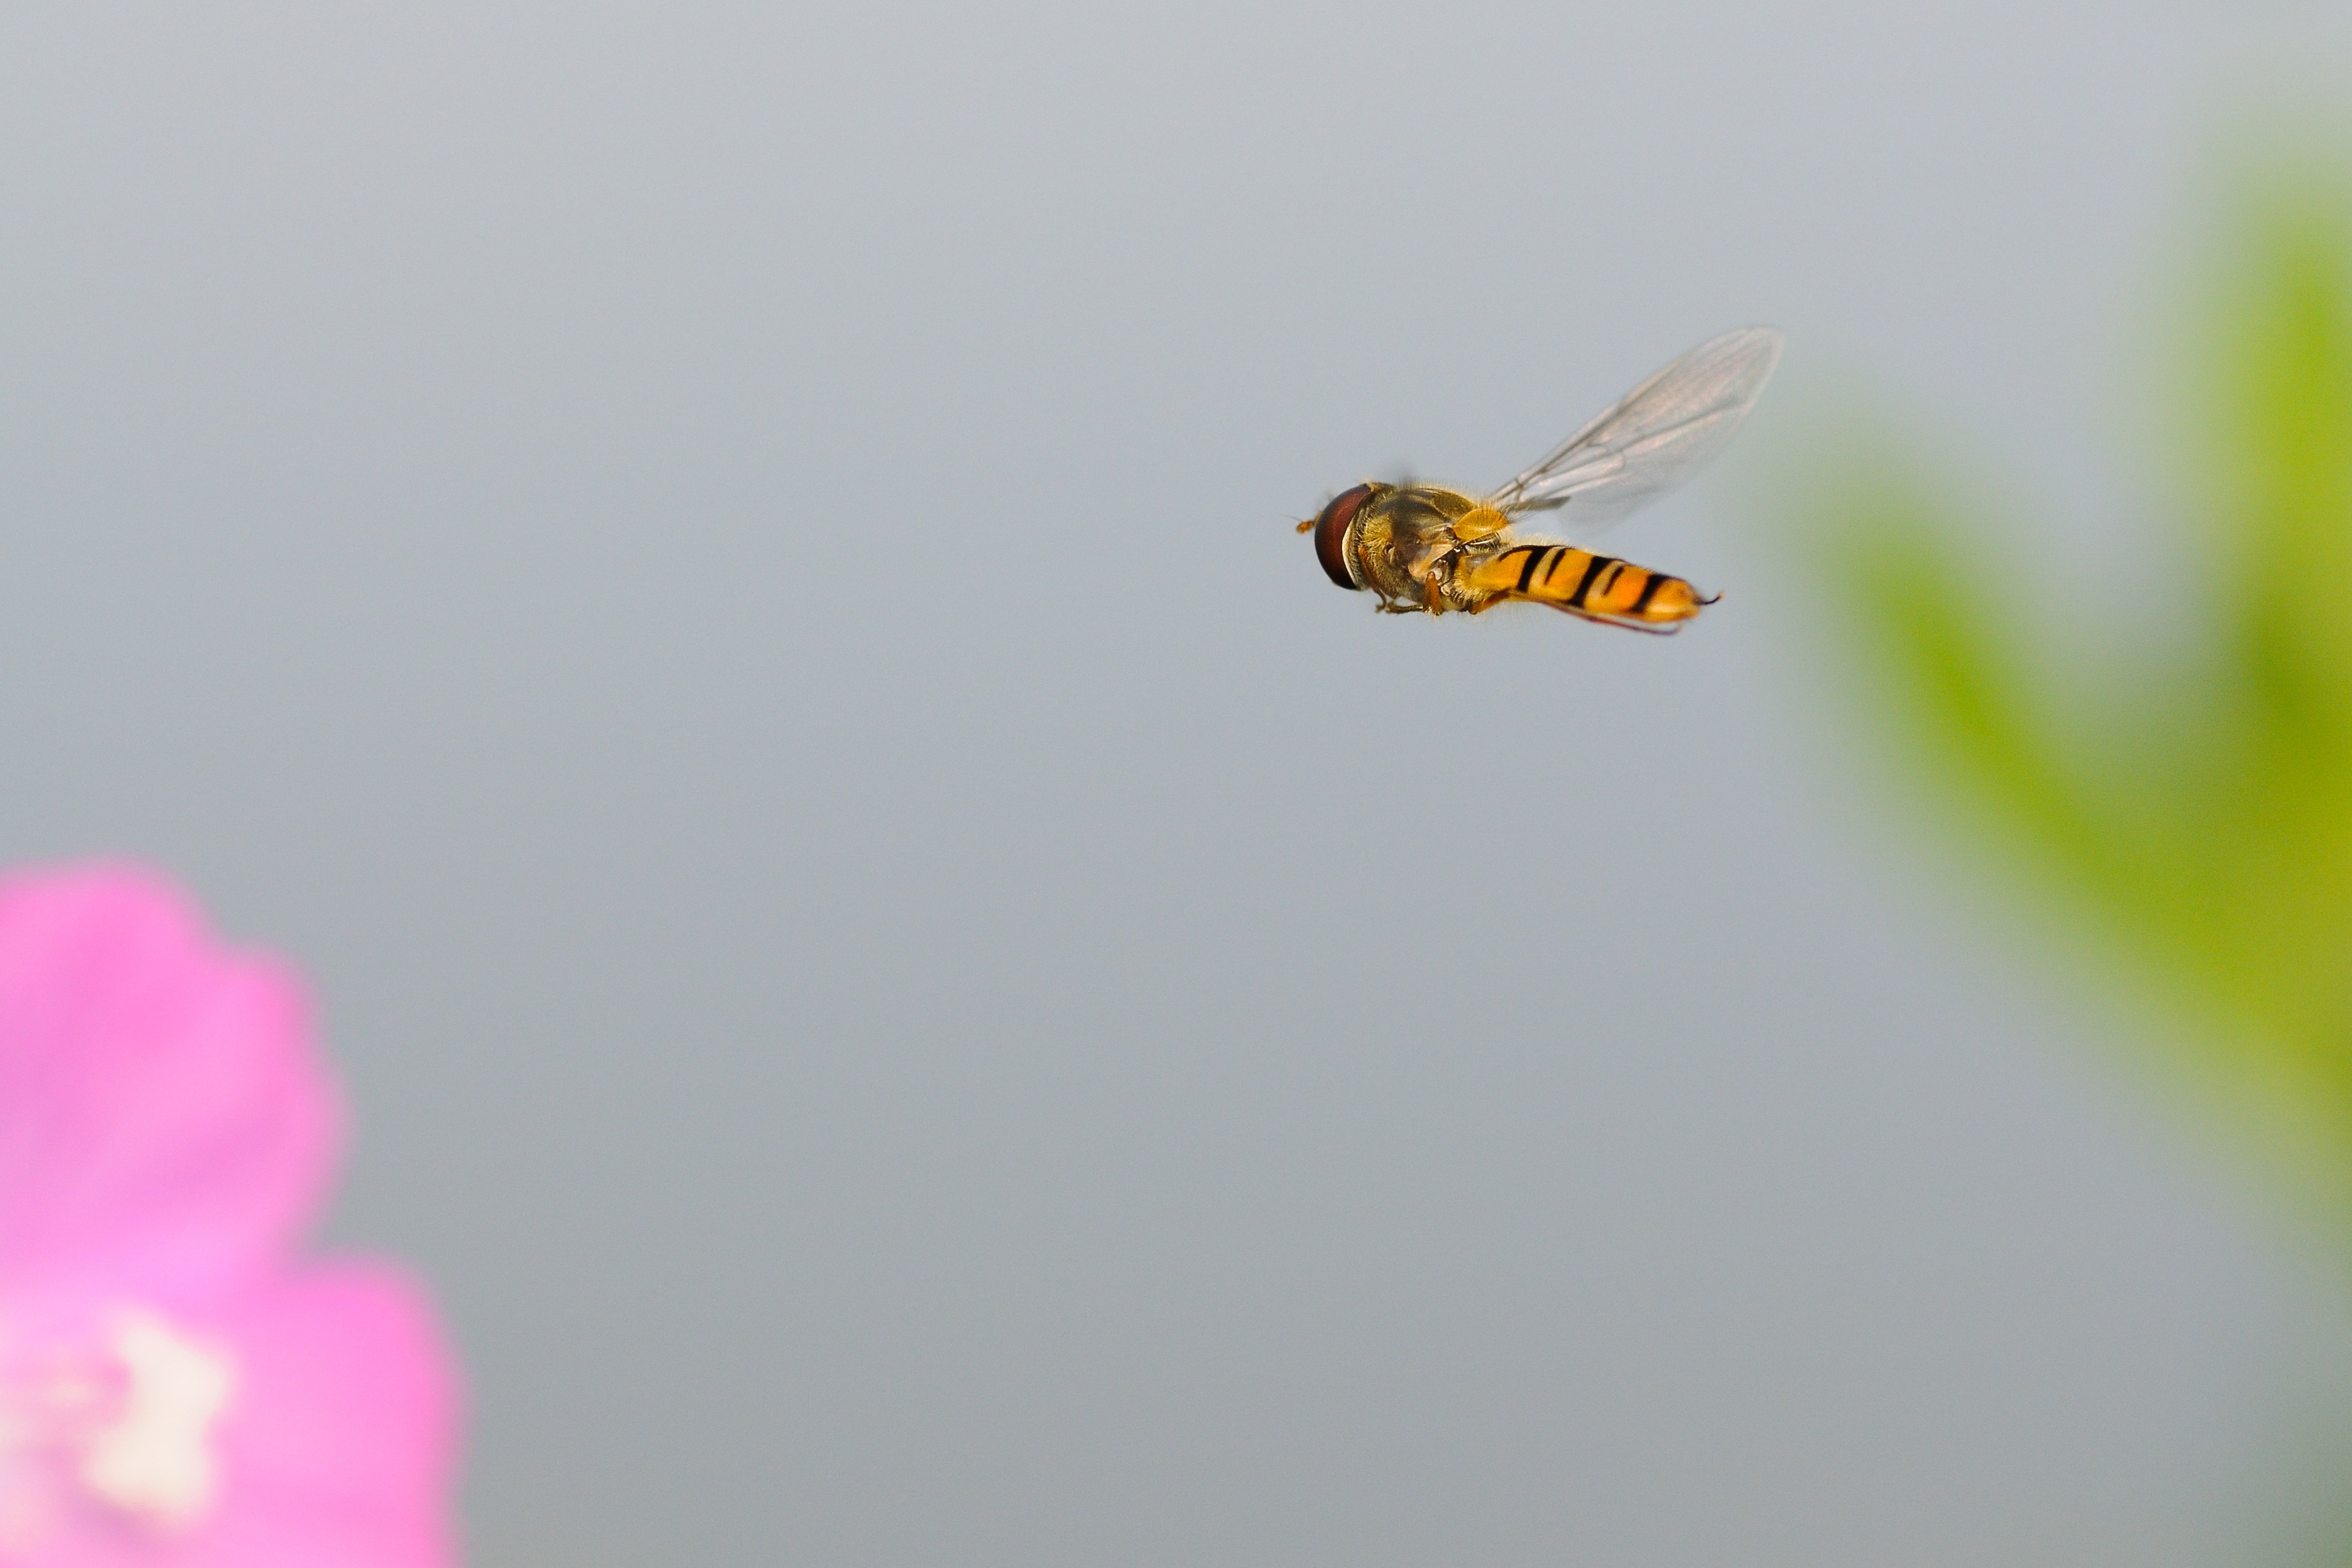
wing, flower, fly, insect, fauna, invertebrate, hoverfly, macro photography